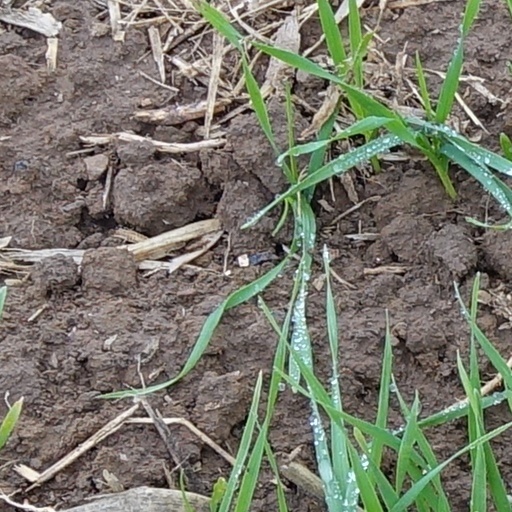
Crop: wheat